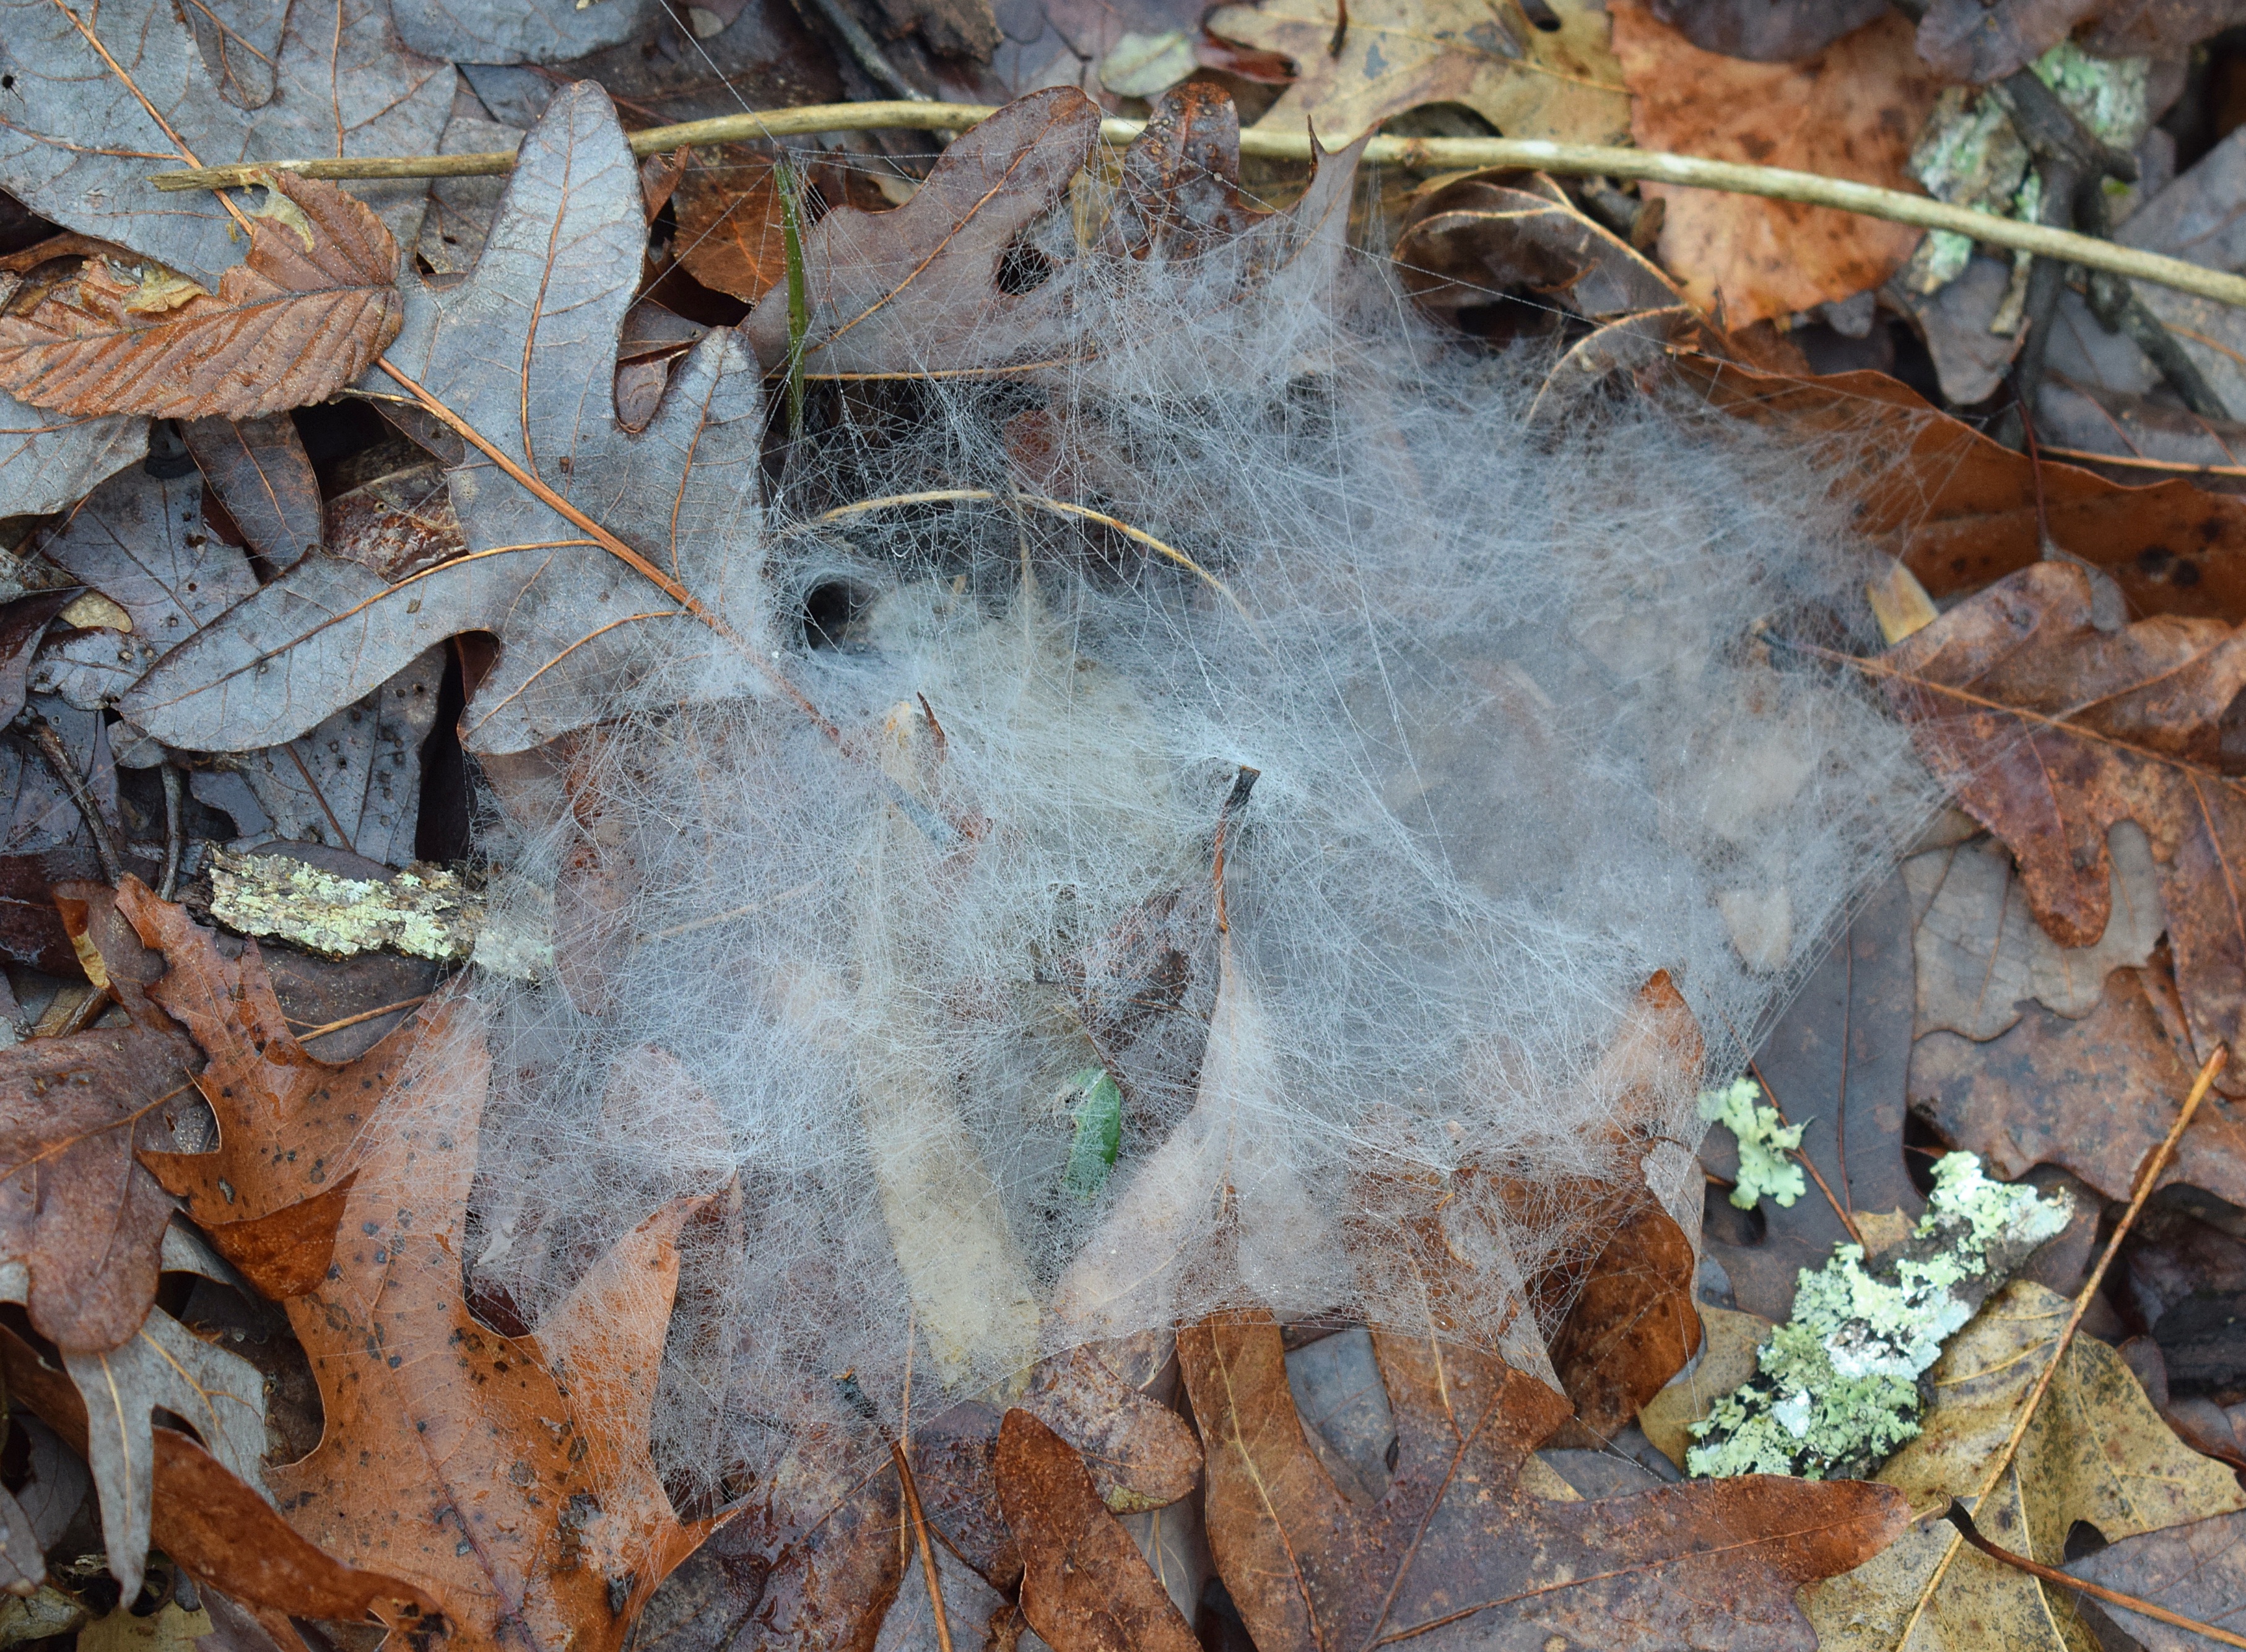
tree, nature, branch, winter, plant, wood, leaf, frost, trunk, web, autumn, soil, season, spider, forest floor, geology, woody plant, spiderwebs, a night's spinning